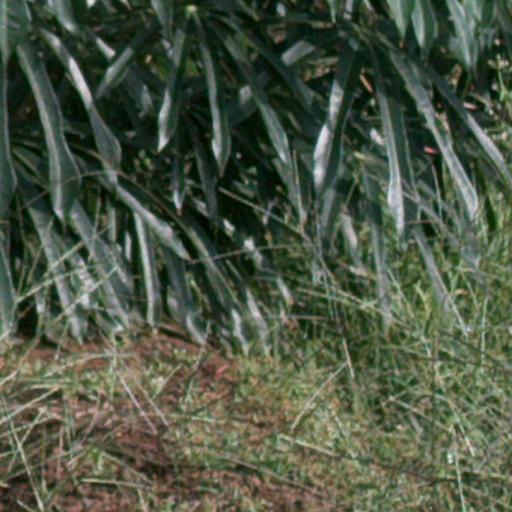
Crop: cassava